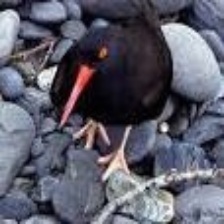
Species: AFRICAN OYSTER CATCHER
Scientific name: HAEMATOPUS MOQUINI
ImageNet parent category: oystercatcher